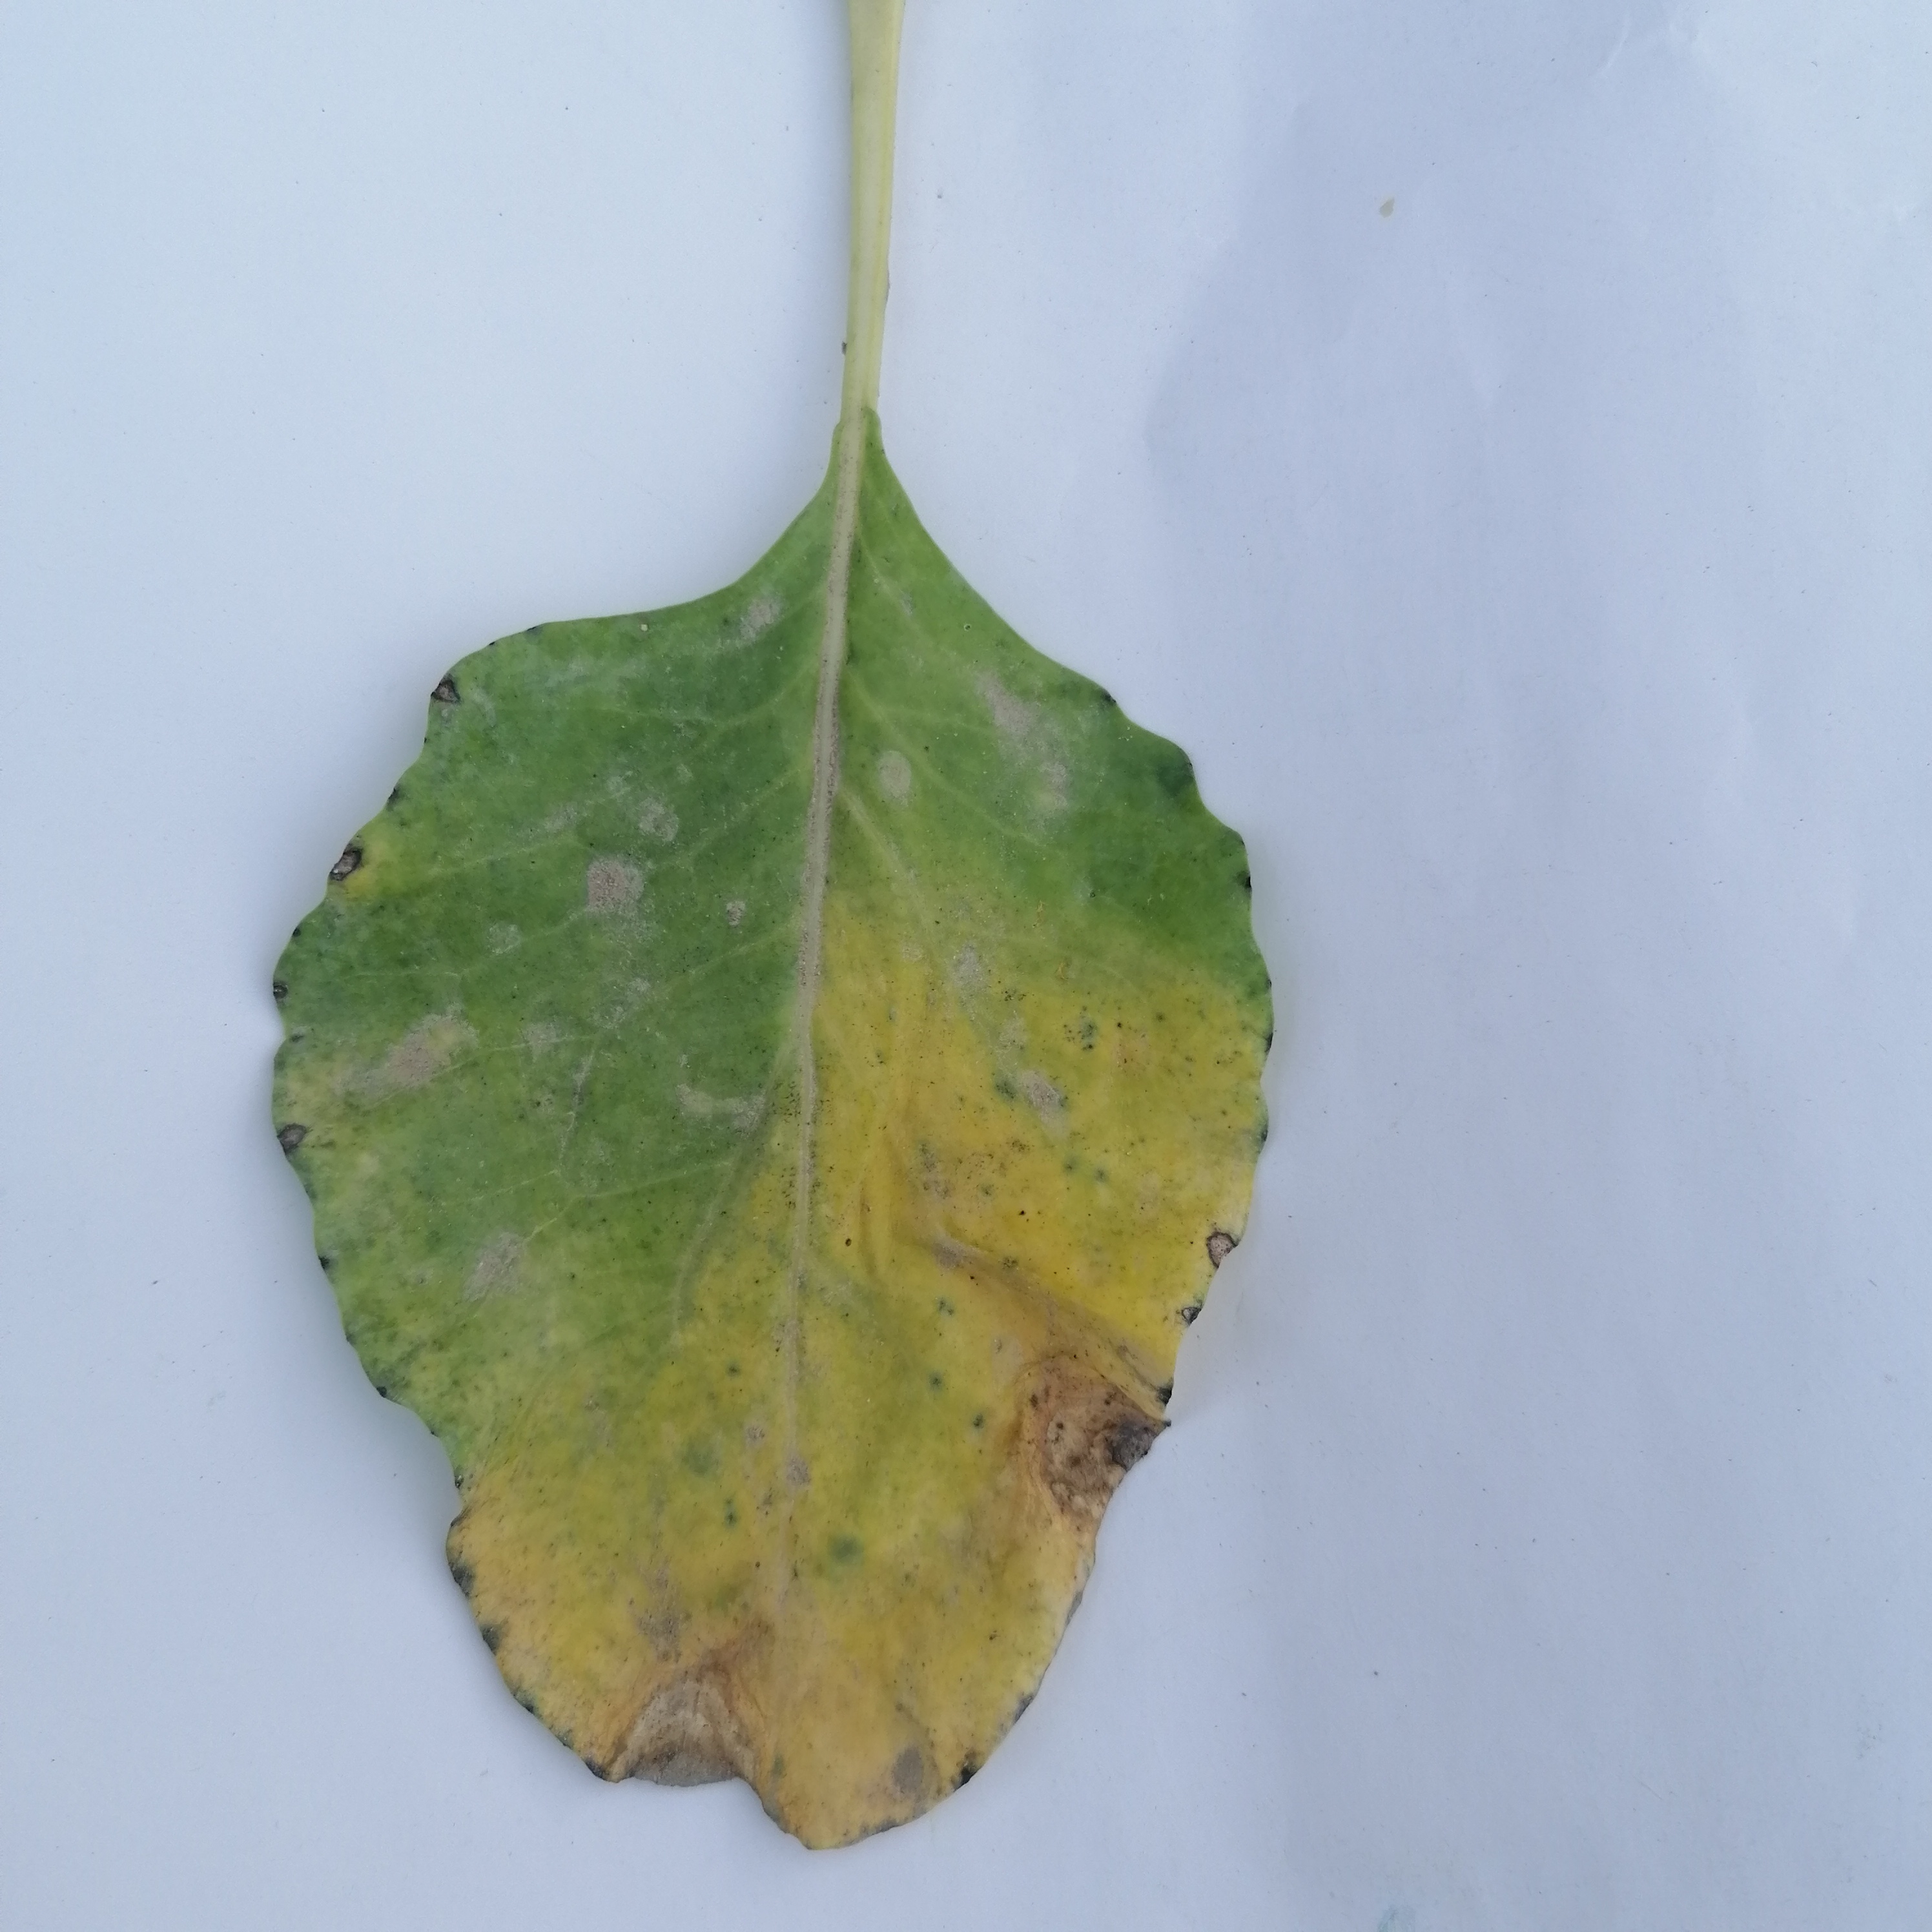
Label: Black Rot